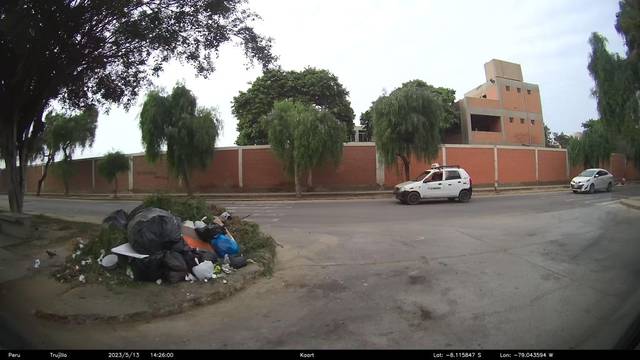
Region: Peru
Coordinates: -8.116, -79.044